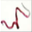
Label: worm